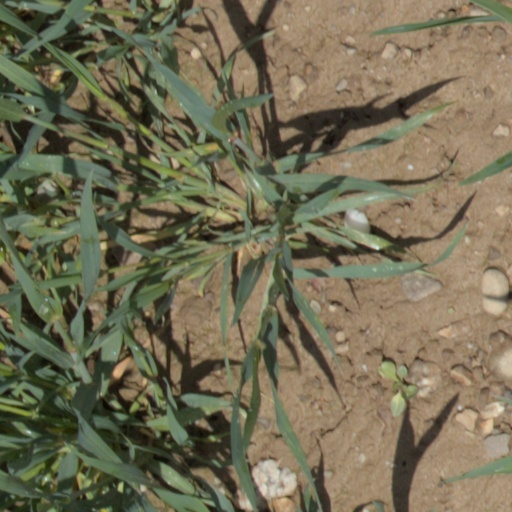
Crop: wheat